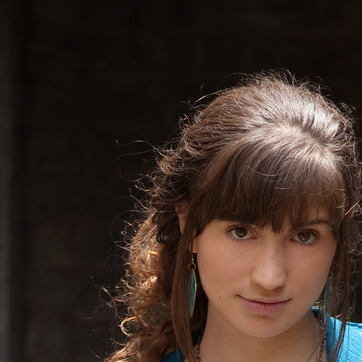
Material: hair